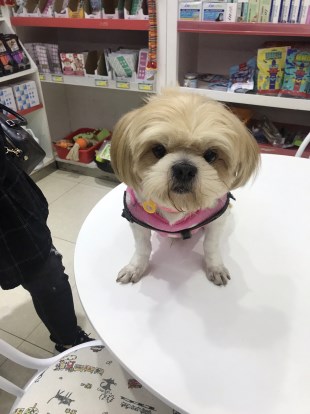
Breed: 361-n000123-Shih_Tzu